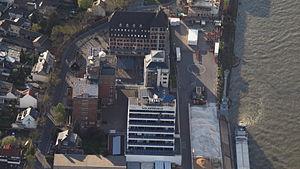
SolarWorld est un des plus grands fabricants de panneaux photovoltaïques. L'entreprise allemande fait partie de l'indice ÖkoDAX.